George Lane-Fox (sheriff)

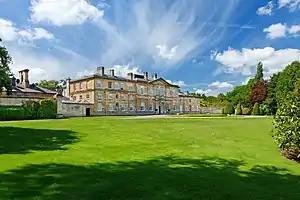
Bowcliffe Hall, 2015

Lane-Fox was born on 13 November 1816. He was the only son of George Lane-Fox, MP for Beverley, and Georgiana Henrietta Buckley. His sister, Frederica Elizabeth Lane-Fox, married Hon. Sir Adolphus Liddell (a son of the 1st Baron Ravensworth). By early 1824, his parents were separated, and by the late 1820s, his mother "had a 'notorious' and indiscreet affair" with the Earl of Chesterfield, who later abandoned her to marry Anne Weld Forester in 1830. His brother Sackville succeeded him in 1840.